Rascel-Fifì

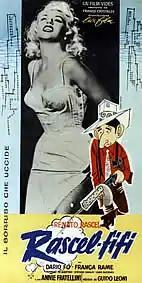

Rascel-Fifì is a 1957 Italian crime-comedy film directed by . It is a parody of Jules Dassin's "Rififi". The film was a success at the Italian box office.